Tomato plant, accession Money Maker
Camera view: vertical (180 deg); turntable rotation: 300 degrees
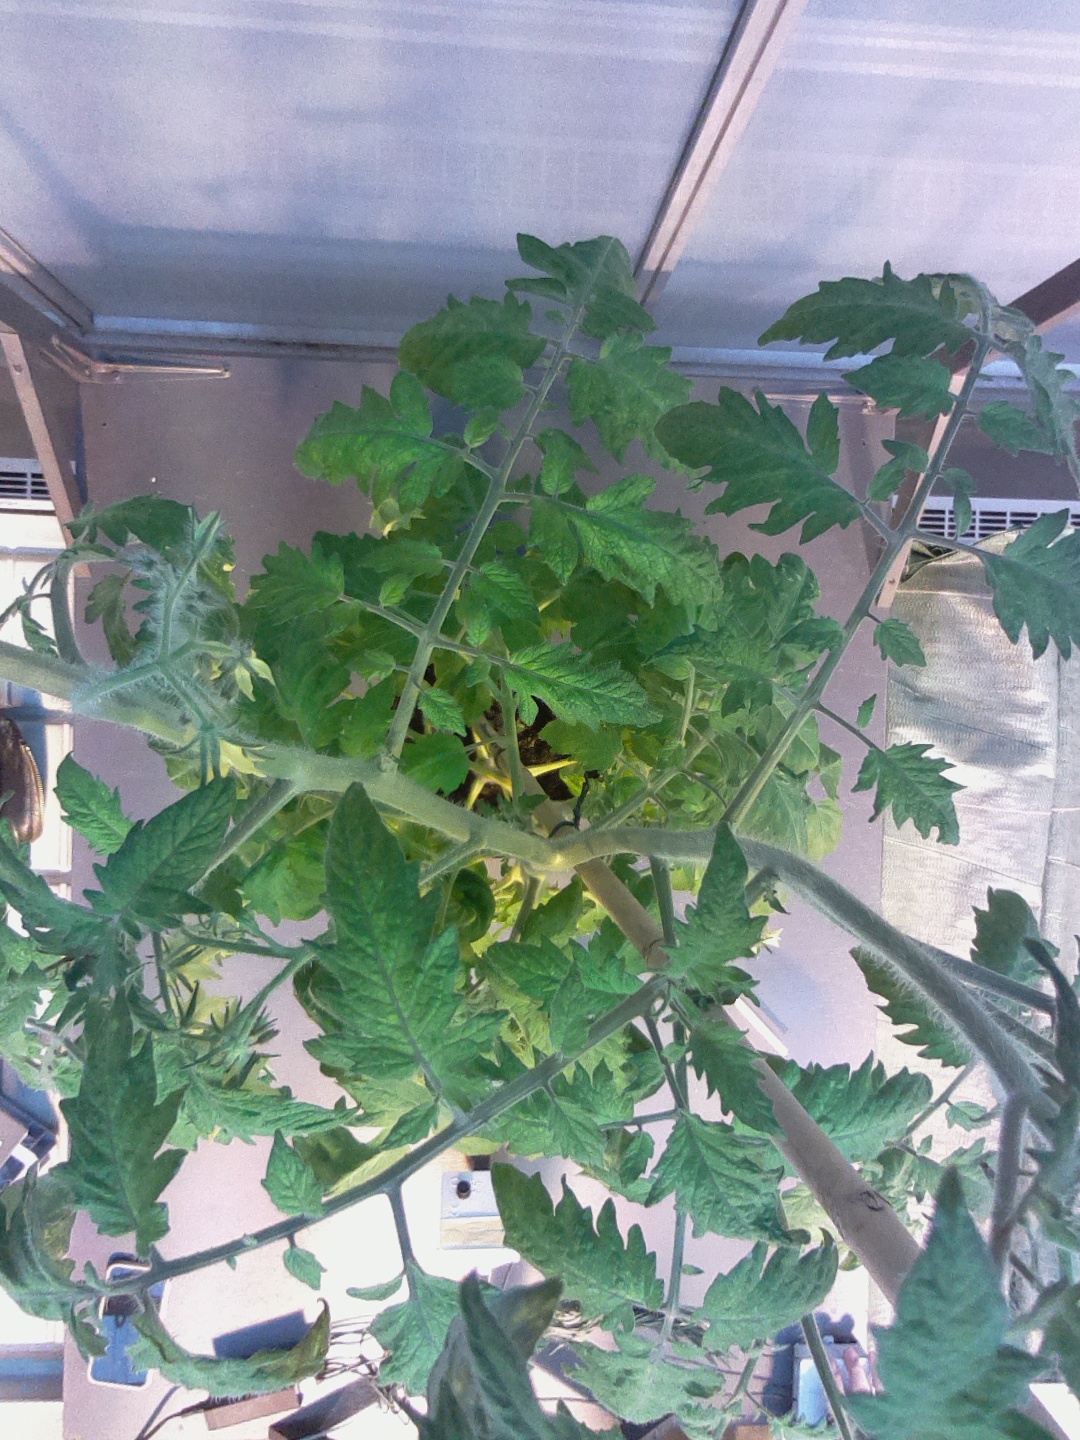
BBCH growth stage 71: 10%-20% of final fruit size